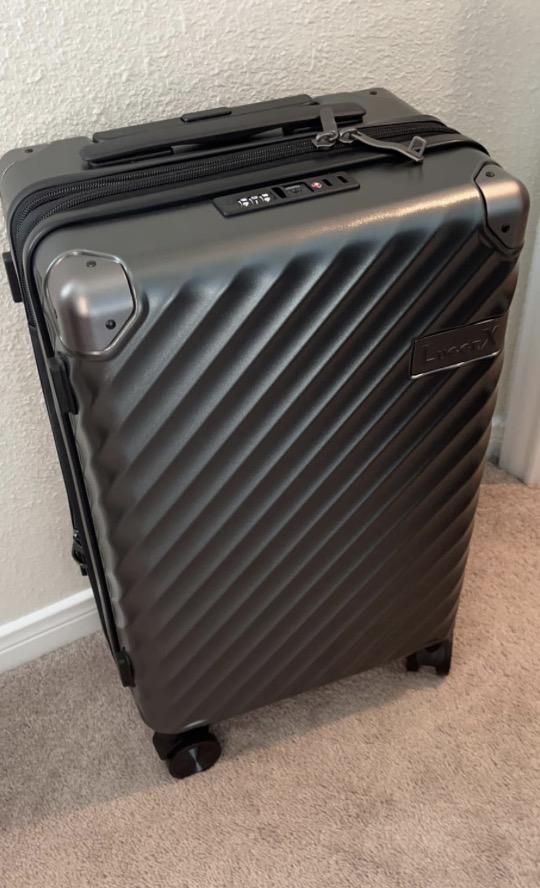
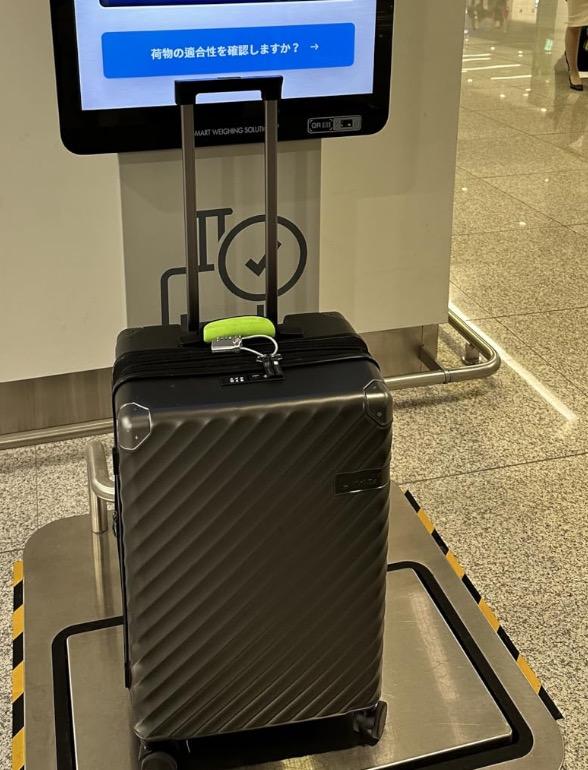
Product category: misc
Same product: yes